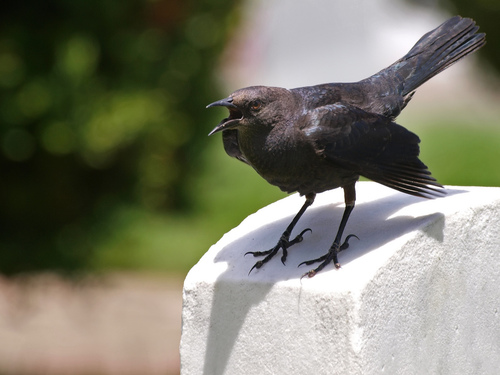
this angry looking, long legged bird is a dark chocolate brown all over.
this bird is black with small wings and has a long, pointy beak.
a small bird that is dark brown over the entire body and tarsus.
this is a black and brown bird with a black bill
this bird has a shiny black body with black feathers, a black bill and black legs and feet.
this bird is completely black and has a long, pointy beak.
this bird has wings that are black and has a thick bill
this particular bird has a belly that is brown and black
this very tiny bird has a lighter black breast and deep black wings
this bird has wings that are black and has a thick bill
Species: Brewer Blackbird